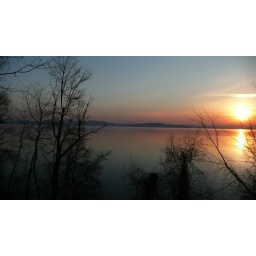
stripes in the water under whiteface, silouettes, boat